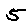
Label: 5